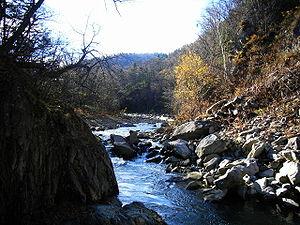
La rivière Toyohira est un cours d'eau du Japon qui traverse la préfecture d'Hokkaidō. C'est un affluent du fleuve Ishikari.